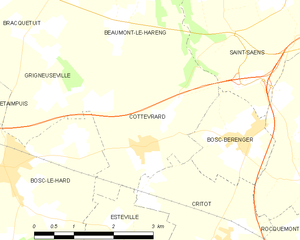
Carte des communes françaises Cottévrard